Answer in natural language. Which point is closer to the camera taking this photo, point A  or point B? Choose between the following options: A or B
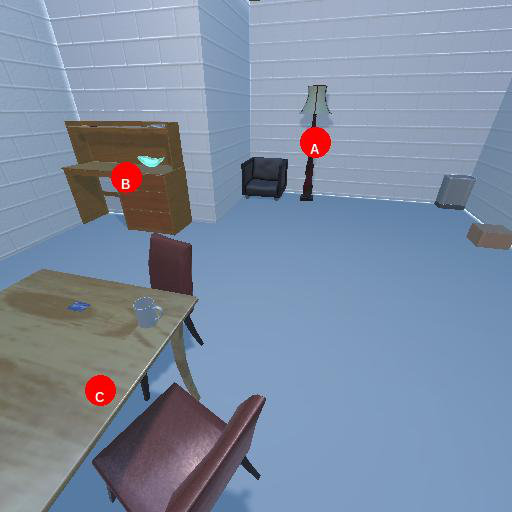
<answer>B</answer>